Philippine Normal University

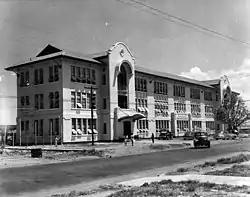
The reconstructed Training Department Building (now the PNU Manila Faculty Center) in 1950

When PNS was converted into the Philippine Normal College (PNC) in 1949 through Republic Act No. 416 (also known as the PNC Charter), the four-year Bachelor of Science in Elementary Education (BSEE) program was introduced. Subsequently, other undergraduate programs started, such as the Bachelor of Science in Education (BSE) with specialization in Elementary Education; a BSEE major in Home Economics; and a three-year Combined Home Economics diploma.